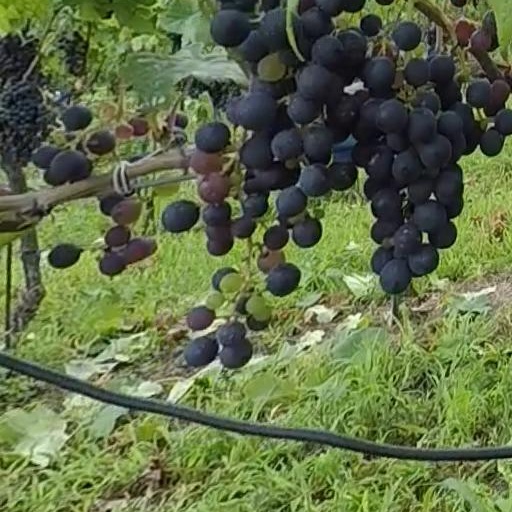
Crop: grape